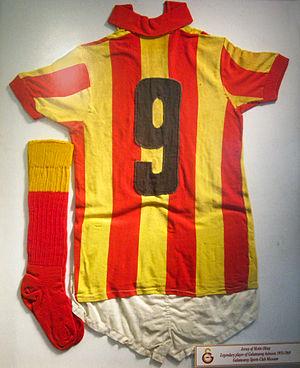
Metin Oktay est un footballeur turc né le 2 février 1936 à Izmir et mort le 13 septembre 1991 à Istanbul à la suite d'un accident de la route. Ce fut l'un des meilleurs buteurs de l'histoire du championnat de Turquie et le footballeur turc le plus populaire des années 1960, ce qui lui valut le surnom de « Taçsız Kral ». Il est la légende du club turc de Galatasaray SK.